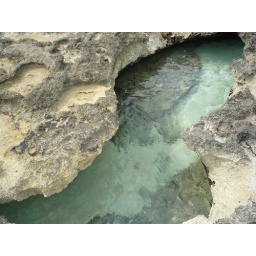
water under coral rock